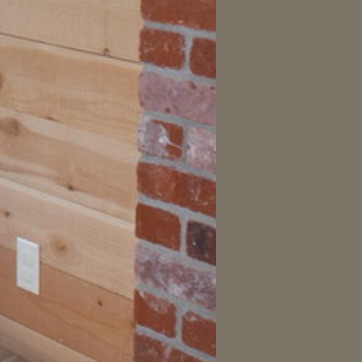
Material: brick